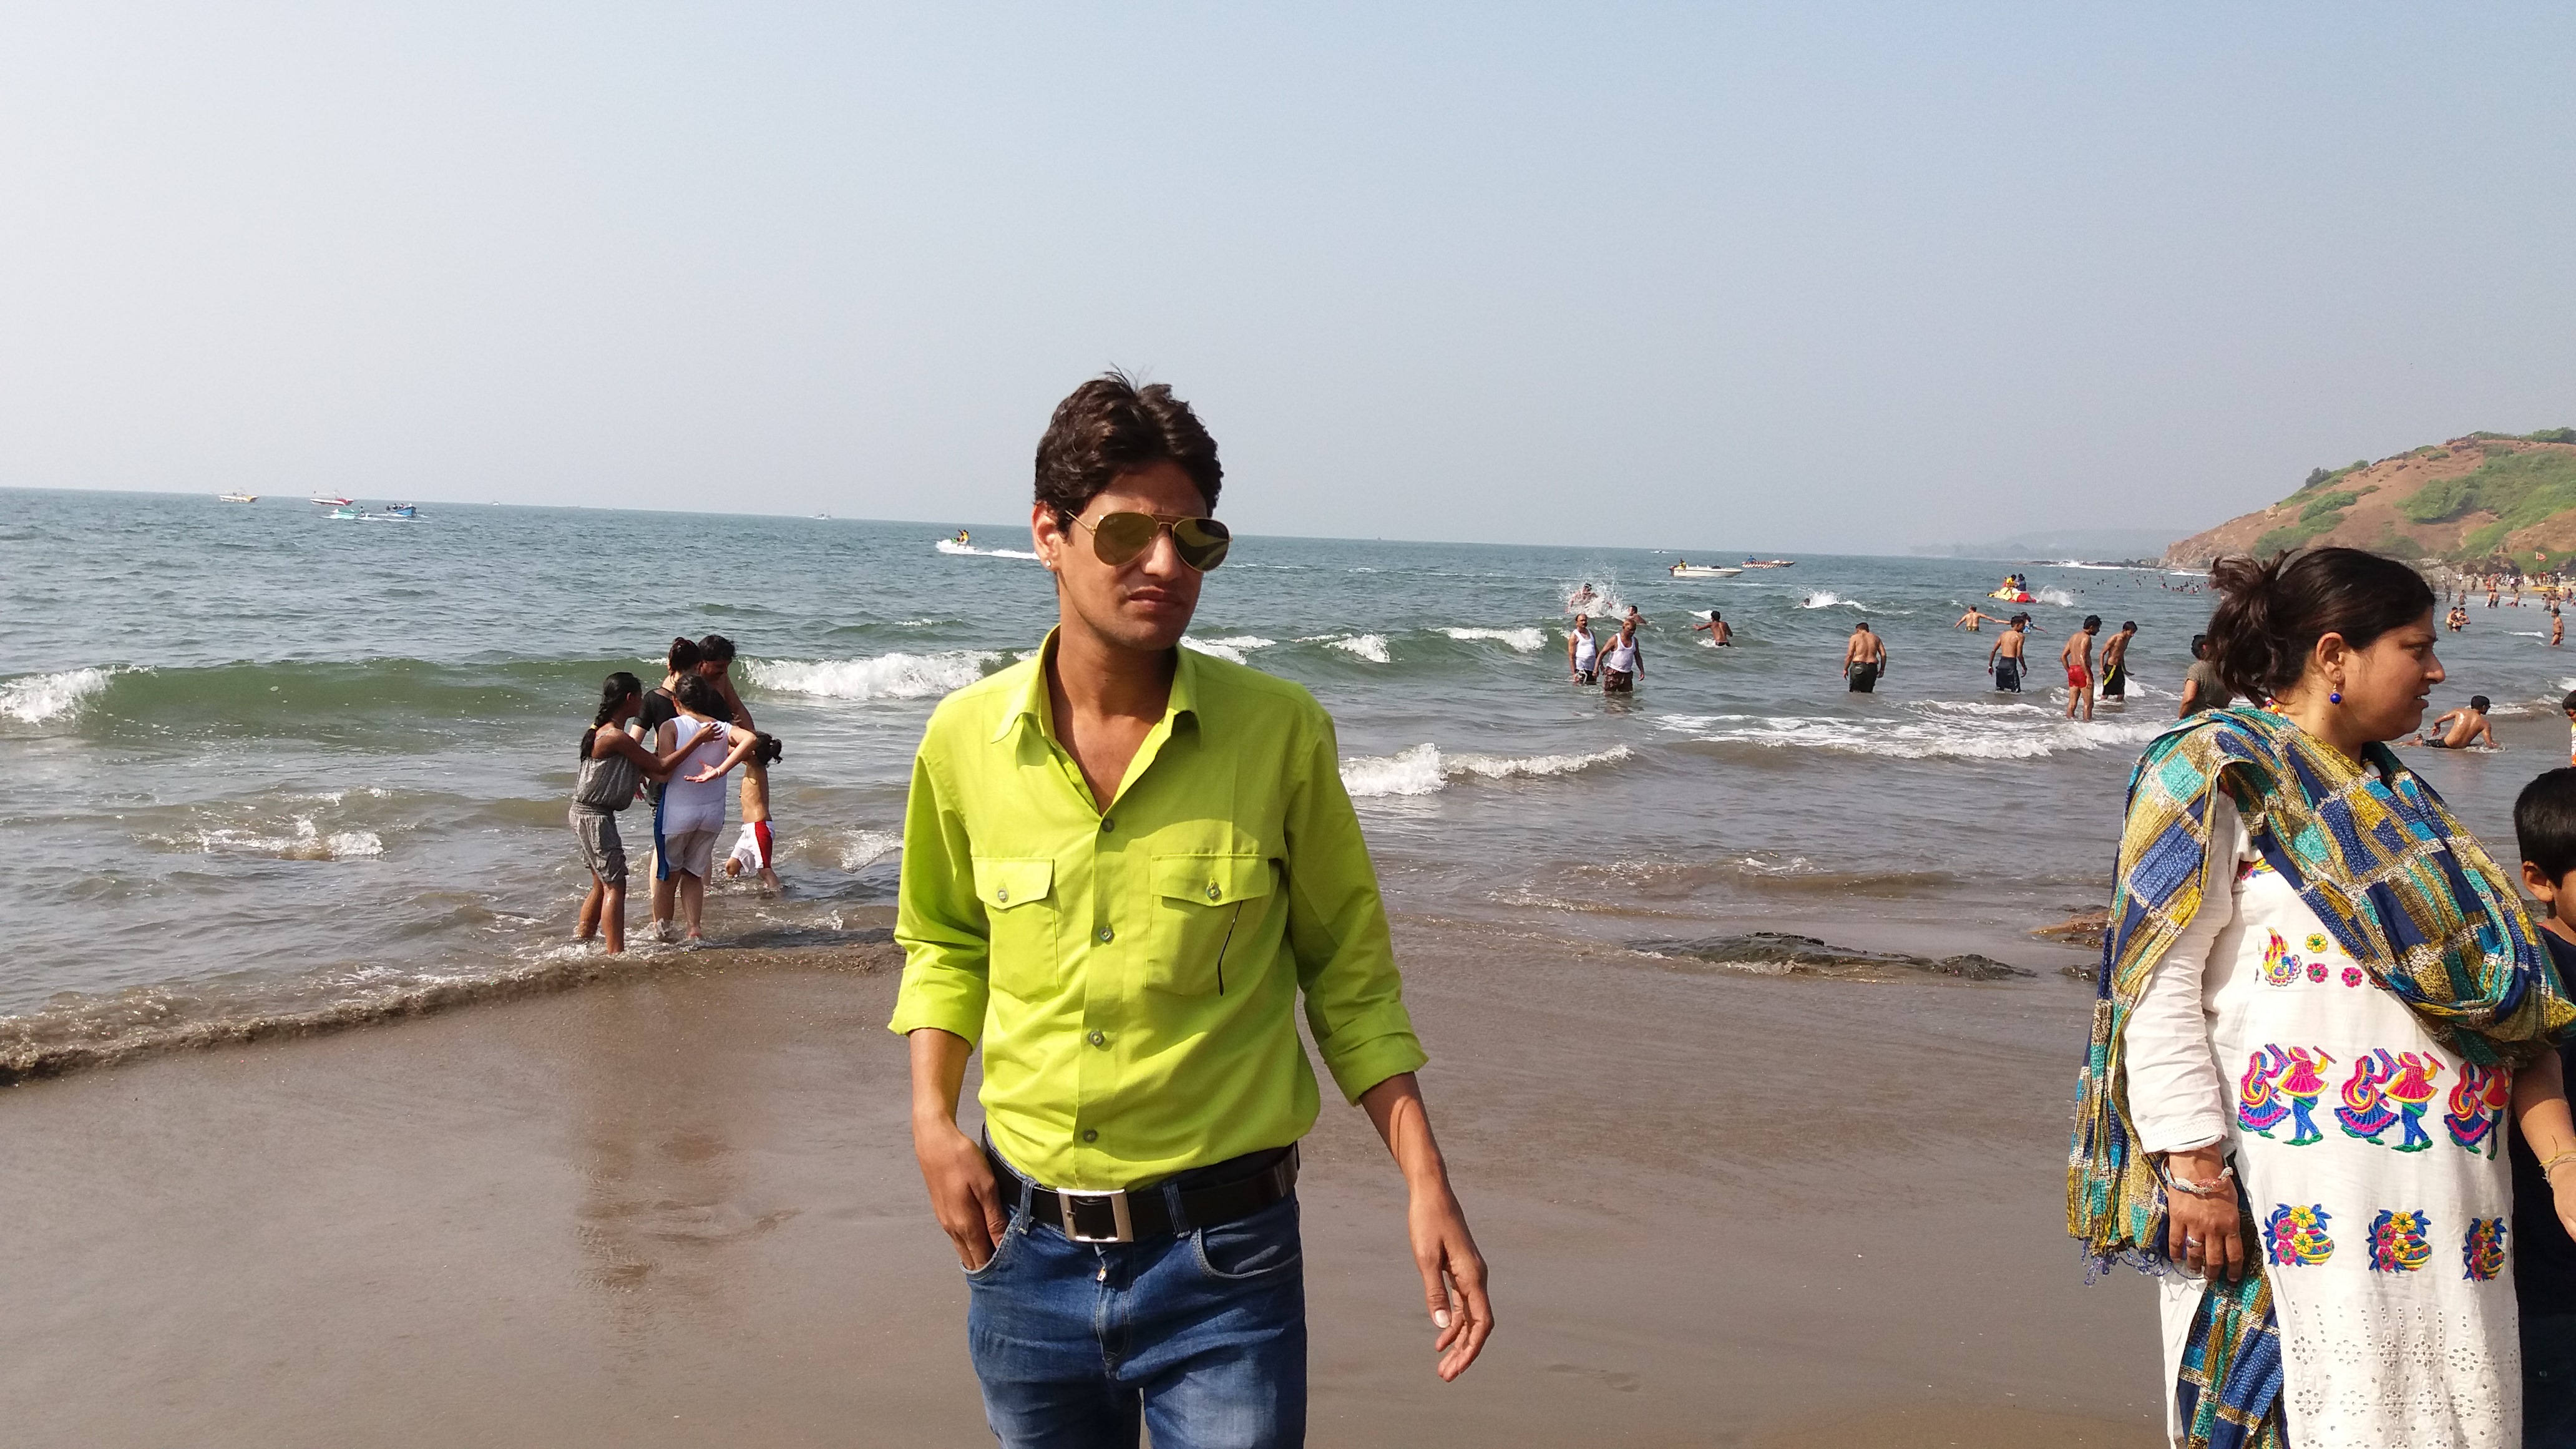
man, beach, sea, body of water, water, ocean, vacation, tourism, fun, coast, sand, shore, sky, coastal and oceanic landforms, leisure, travel, recreation, girl